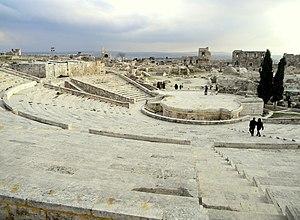
Le patrimoine syrien durant la guerre civile syrienne et depuis l'année 2011, a fait l'objet par ses protagonistes, d'importantes et étendues destructions par tirs et bombardements, et aussi par occupations illégales et pillages des sites.